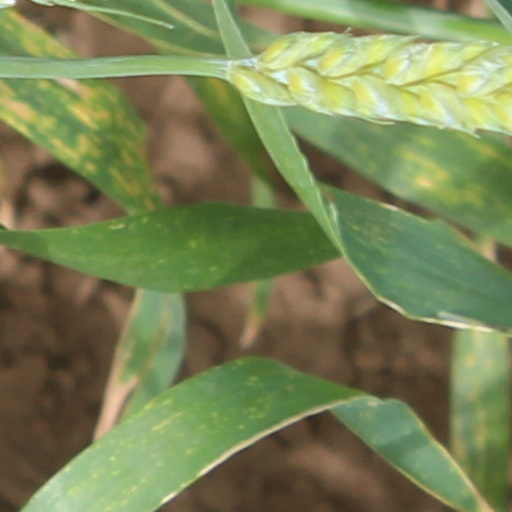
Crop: wheat